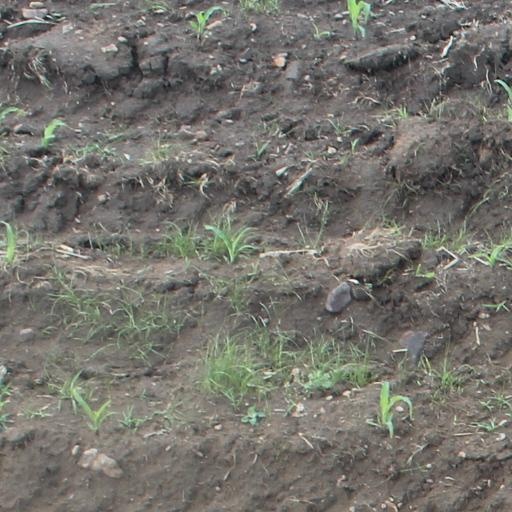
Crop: maize; corn